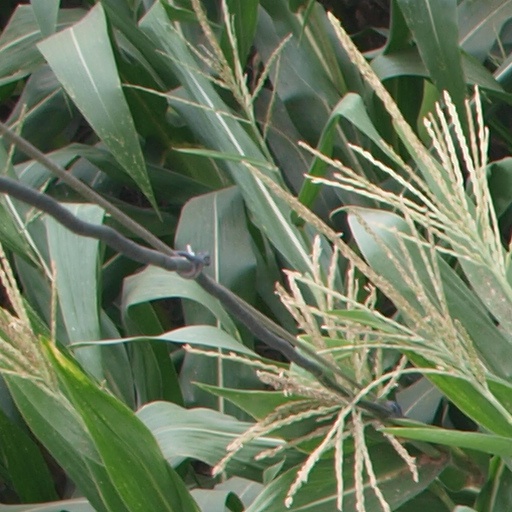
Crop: maize; corn